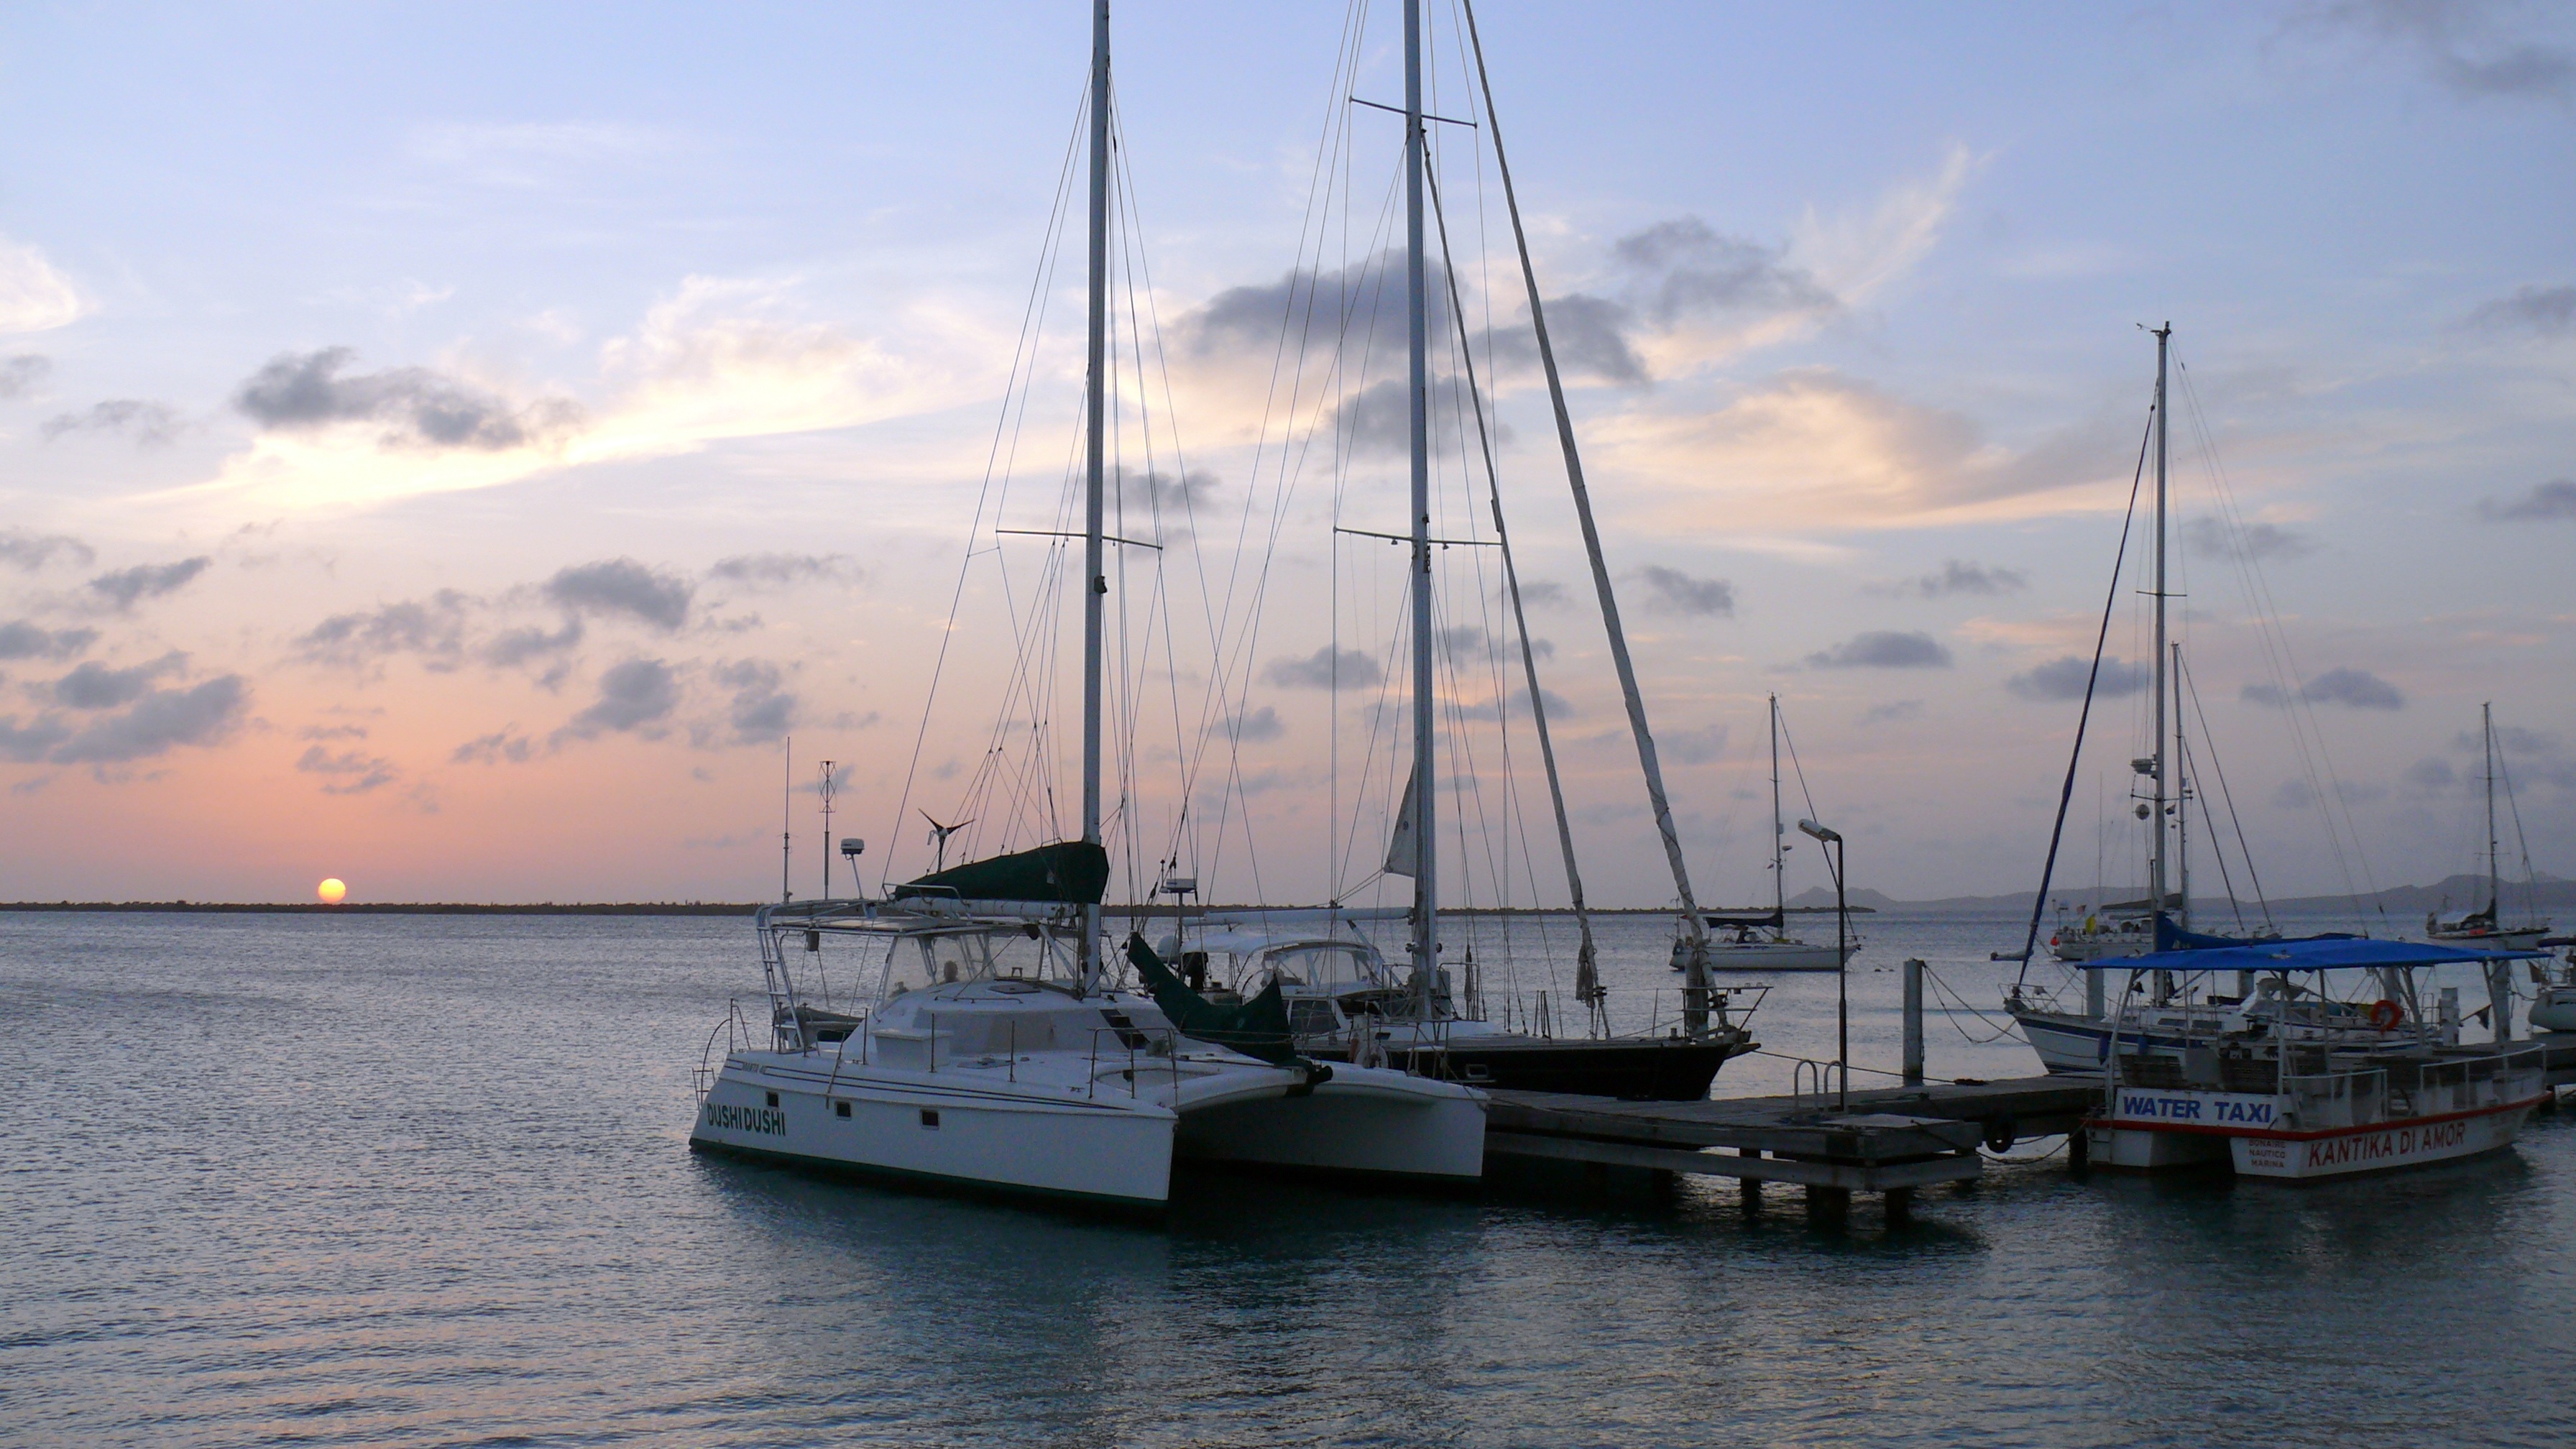
sea, dock, sunset, boat, ship, vehicle, mast, sailing, yacht, bay, harbor, marina, sailboat, sail, watercraft, sailing ship, bonaire